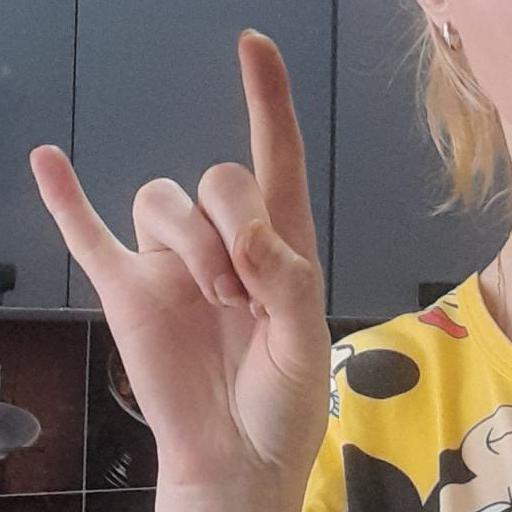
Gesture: rock